Hugo Jahnke

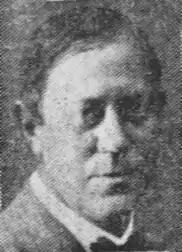
Jahnke

Curt Hugo Jahnke (March 6, 1886 in Stockholm – January 12, 1939) was a Swedish gymnast who competed in the 1908 Summer Olympics. He was part of the Swedish team, which was able to win the gold medal in the gymnastics men's team event in 1908.